William F. Downes

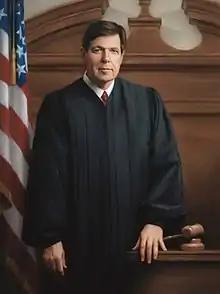
Official Portrait of Judge Wm. F. Downes by Michele Rushworth

William Francis Downes (born July 24, 1946) is a retired United States district judge of the United States District Court for the District of Wyoming.